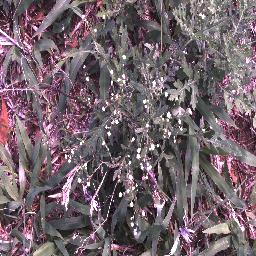
Label: parthenium